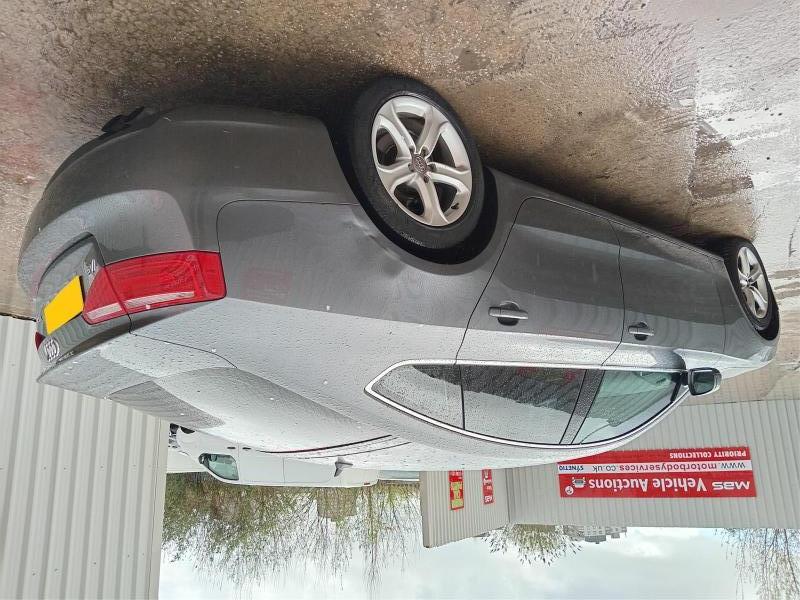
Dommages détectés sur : aile arrière gauche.
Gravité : mineur